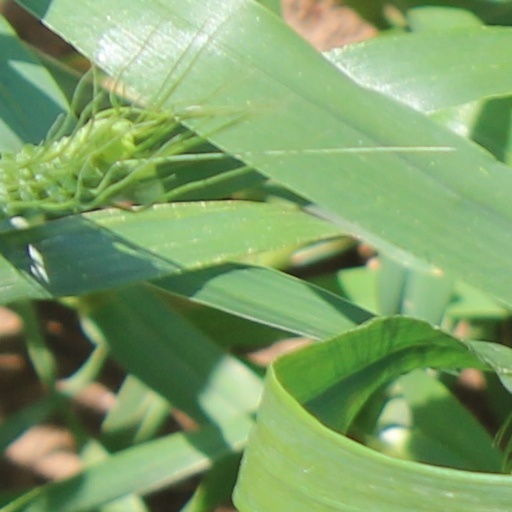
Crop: wheat